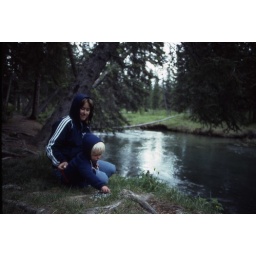
Throwing rocks in the river